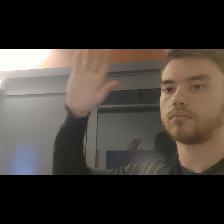
Label: Human